Describe the emotion expressed in this image:  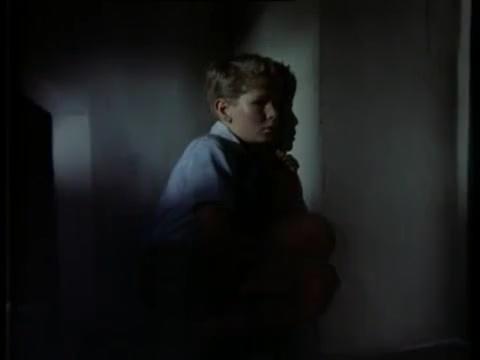
This person displays Pain, valence and arousal with low intensity.